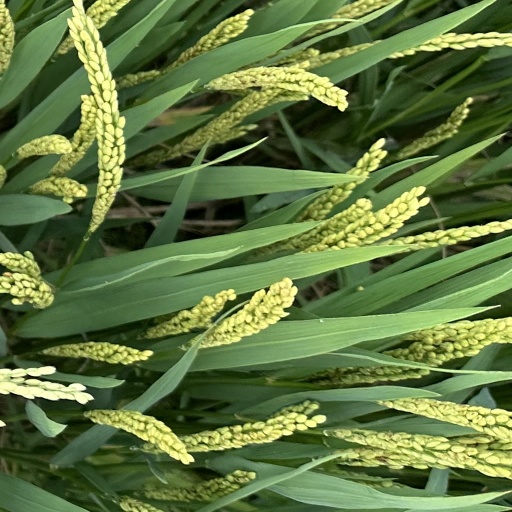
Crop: rice